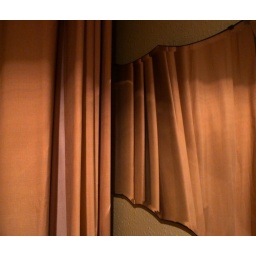
curtains in the mirror